Water ball

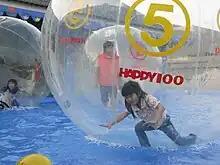
Children in water balls in Kaohsiung, Taiwan

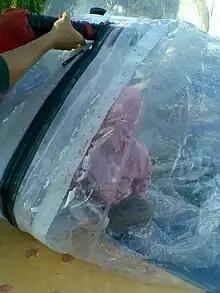
A water ball being inflated

A water ball or water walking ball is a large inflatable sphere that allows a person inside it to walk across the surface of a body of water. The giant ball is usually two metres in diameter and has a zippered entrance to allow for easy entry and exit. The water ball is similar to the zorb but it has only one layer and is designed for water travel rather than down-hill rolling. In the United Kingdom, the balls have been used at swimming pools, marinas and lakes in an effort to keep children fit, as well as for fitness and rehabilitation for people of all ages.